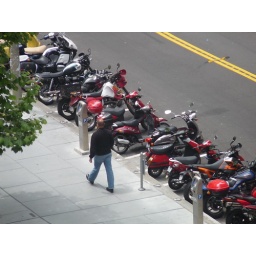
through dirty office window - 450mm zoom in. 1/200 f4.4 ISO100 in architecture setting. though dirty window